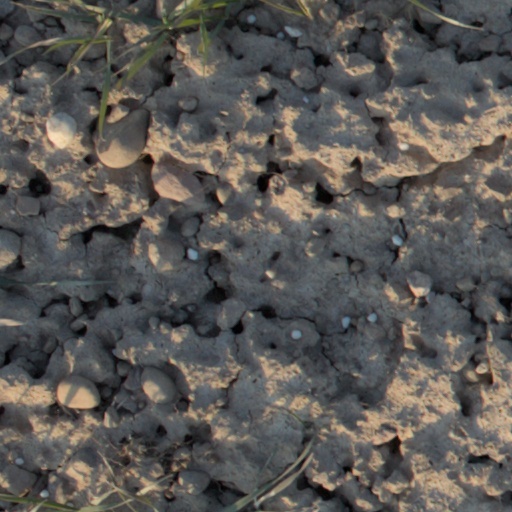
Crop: wheat